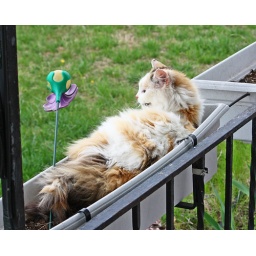
Laying in my flower boxes...good thing I don't have any flowers in them! LOL